Buckland Rings

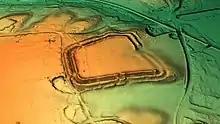
3D view of the digital terrain model

Buckland Rings is a triple-banked, rectangular encampment dating from the Iron Age. Although this type of enclosure is commonly referred to as a hillfort, Buckland Rings is in fact only 27 metres above sea-level. This type of site is rare in lowland areas and as such it is the best preserved and most important in the Hampshire/Dorset basin. It stands on a spur of gravel and encloses 2.8 hectares. The innermost bank stands 2.4 metres high whilst the middle one is lower but unusually wide. Buckland Rings has well-preserved triple banks and double ditches, although the outer bank lies under the road on the west side, and the east side which contained the entrance was partly ploughed up in the mid 18th century.